Vought VE-7

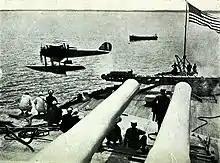
VE-7 being catapulted from the

The VE-7s equipped the Navy's first two fighter squadrons VF-1 and VF-2. A VE-7 flown by Lieutenant Virgil C. Griffin made history on October 17, 1922, when it took off from the deck of the newly commissioned carrier . The VE-7s were the Navy's frontline fighters for several years, with three still assigned to the "Langley" in 1927; all were retired the following year.